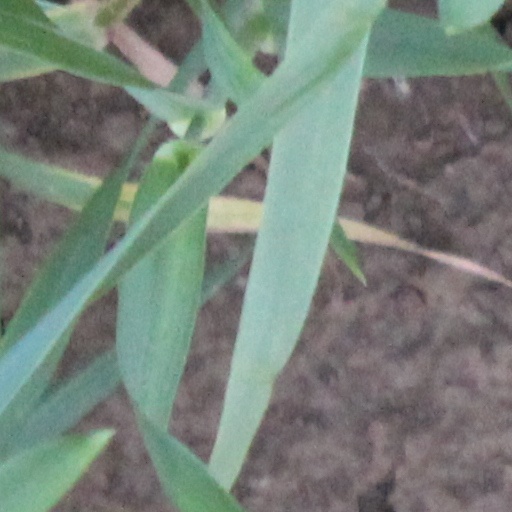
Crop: wheat